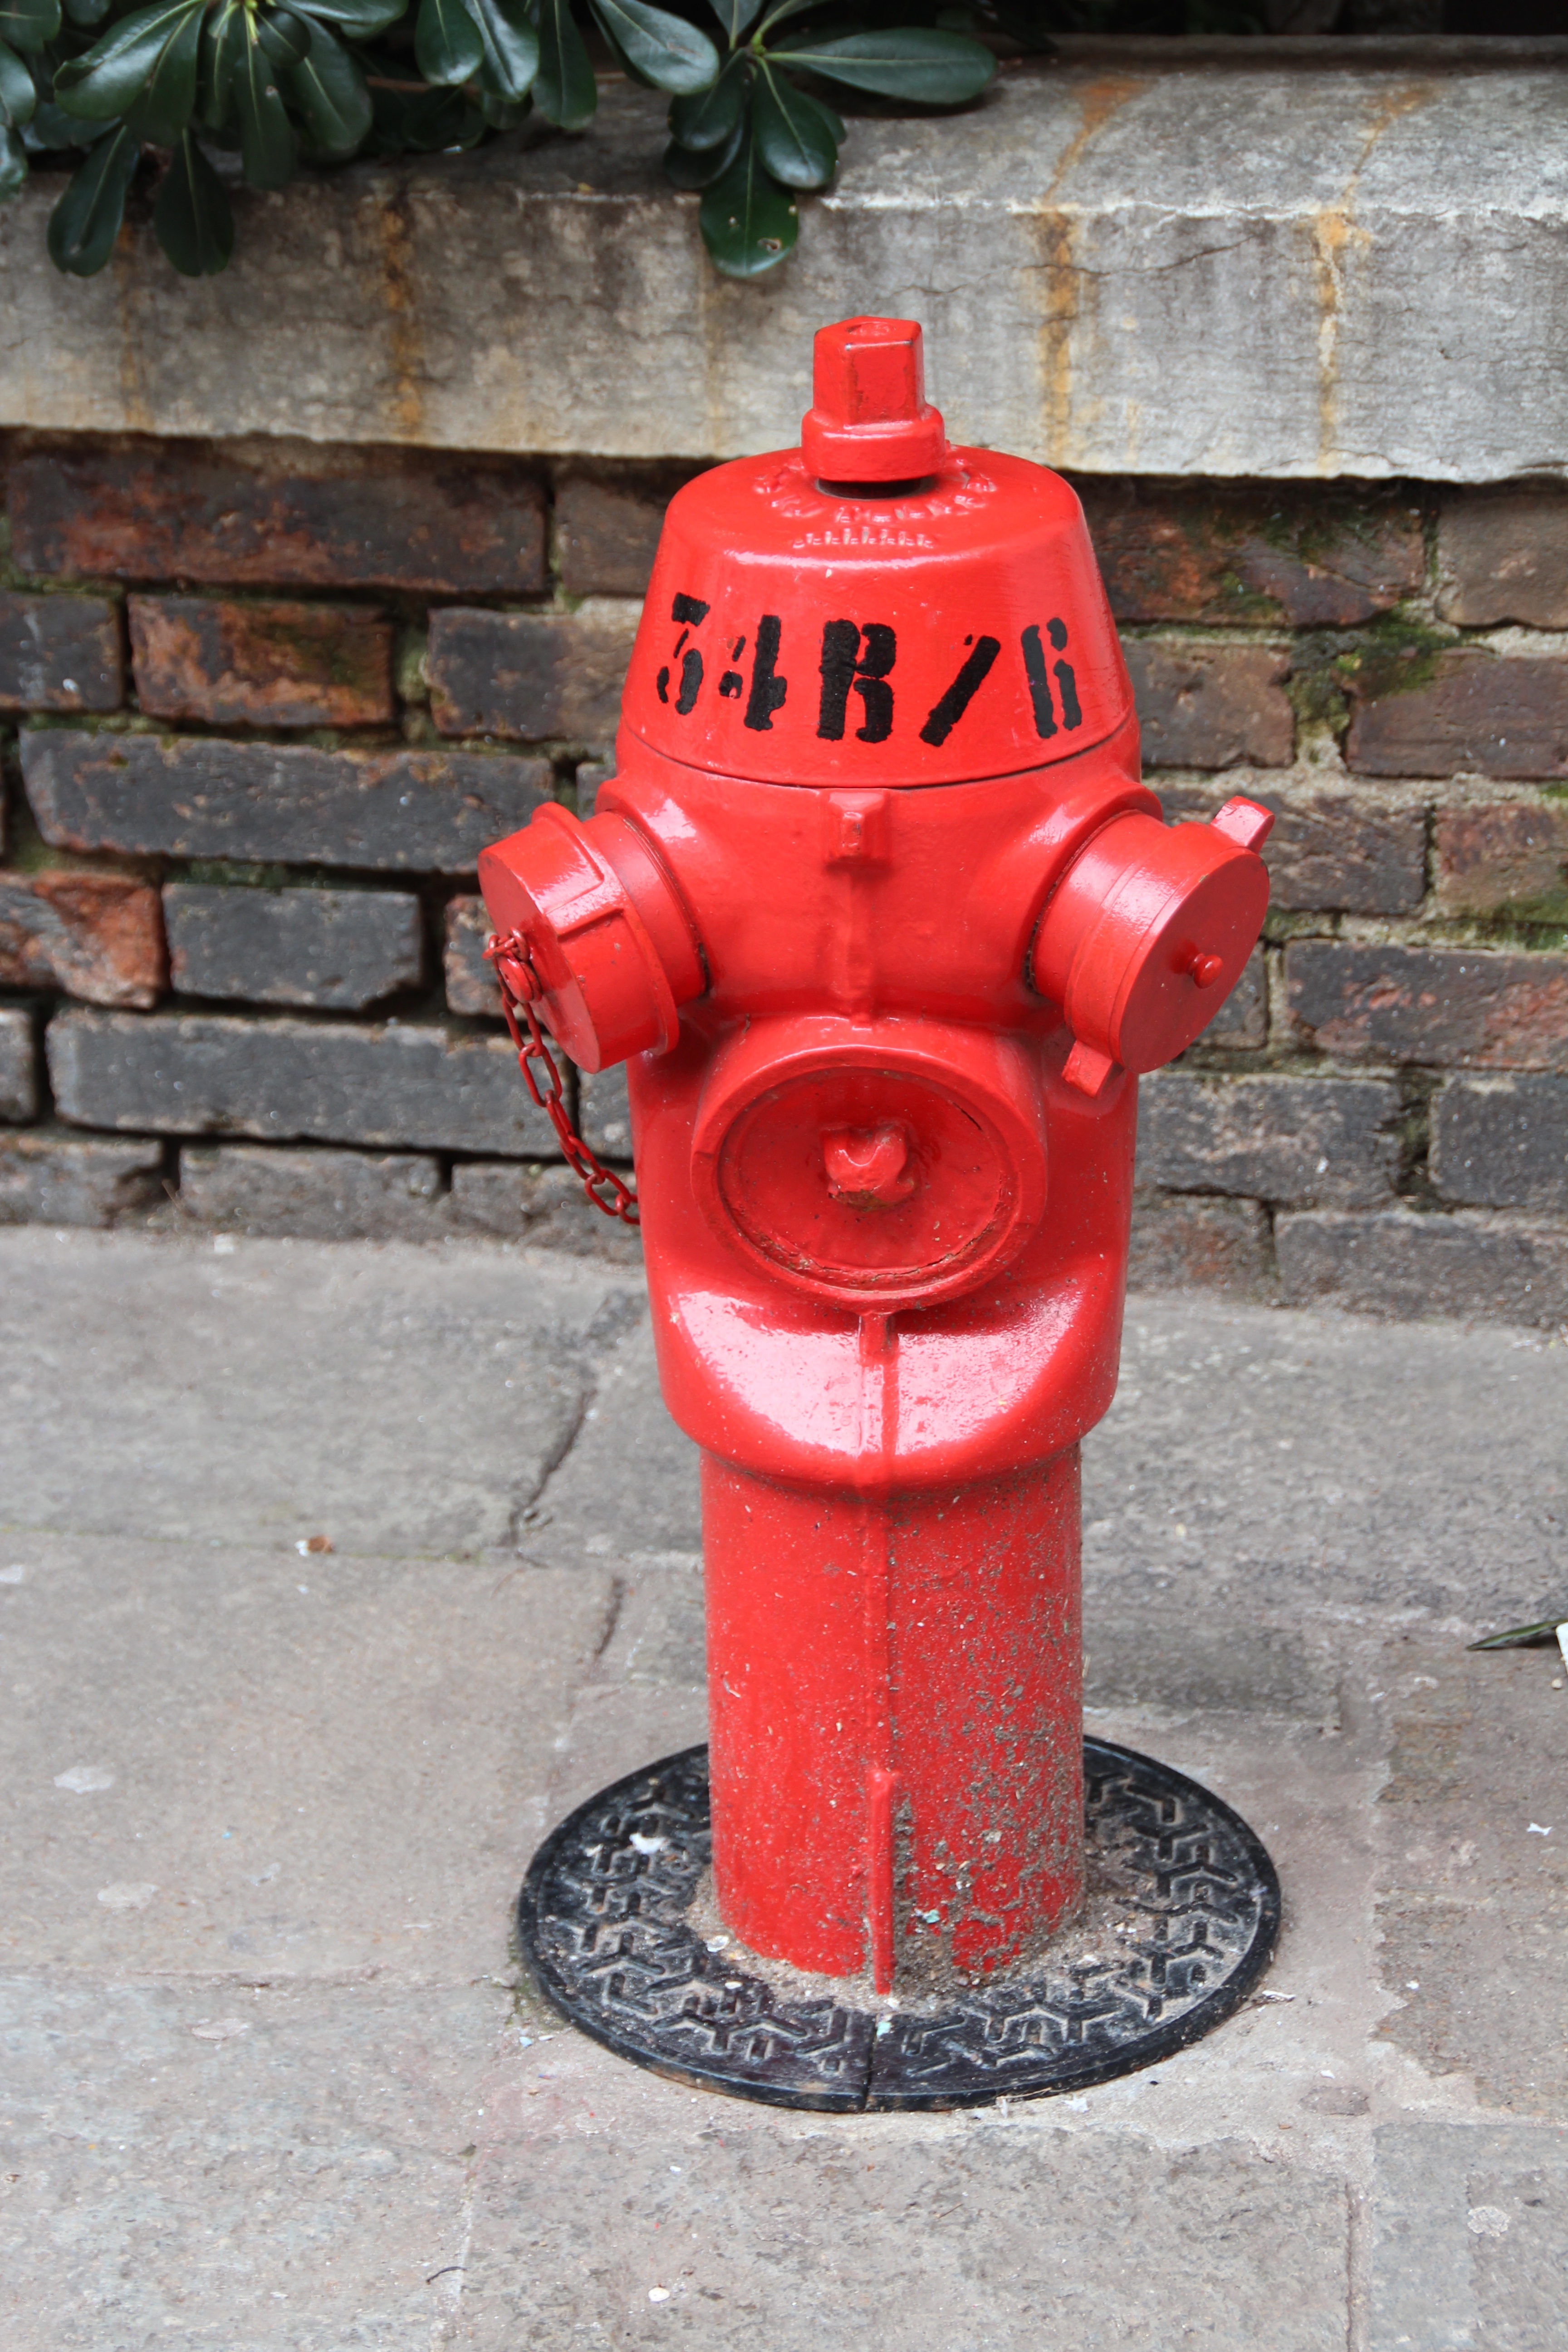
water, wheel, tube, red, fire, lighting, fire hydrant, hydrant, out, water supply, hydrant fire